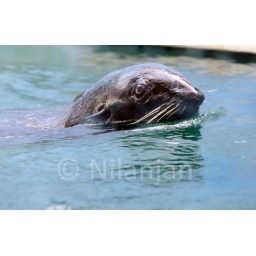
closeup of a sea otter swimming with head above the water